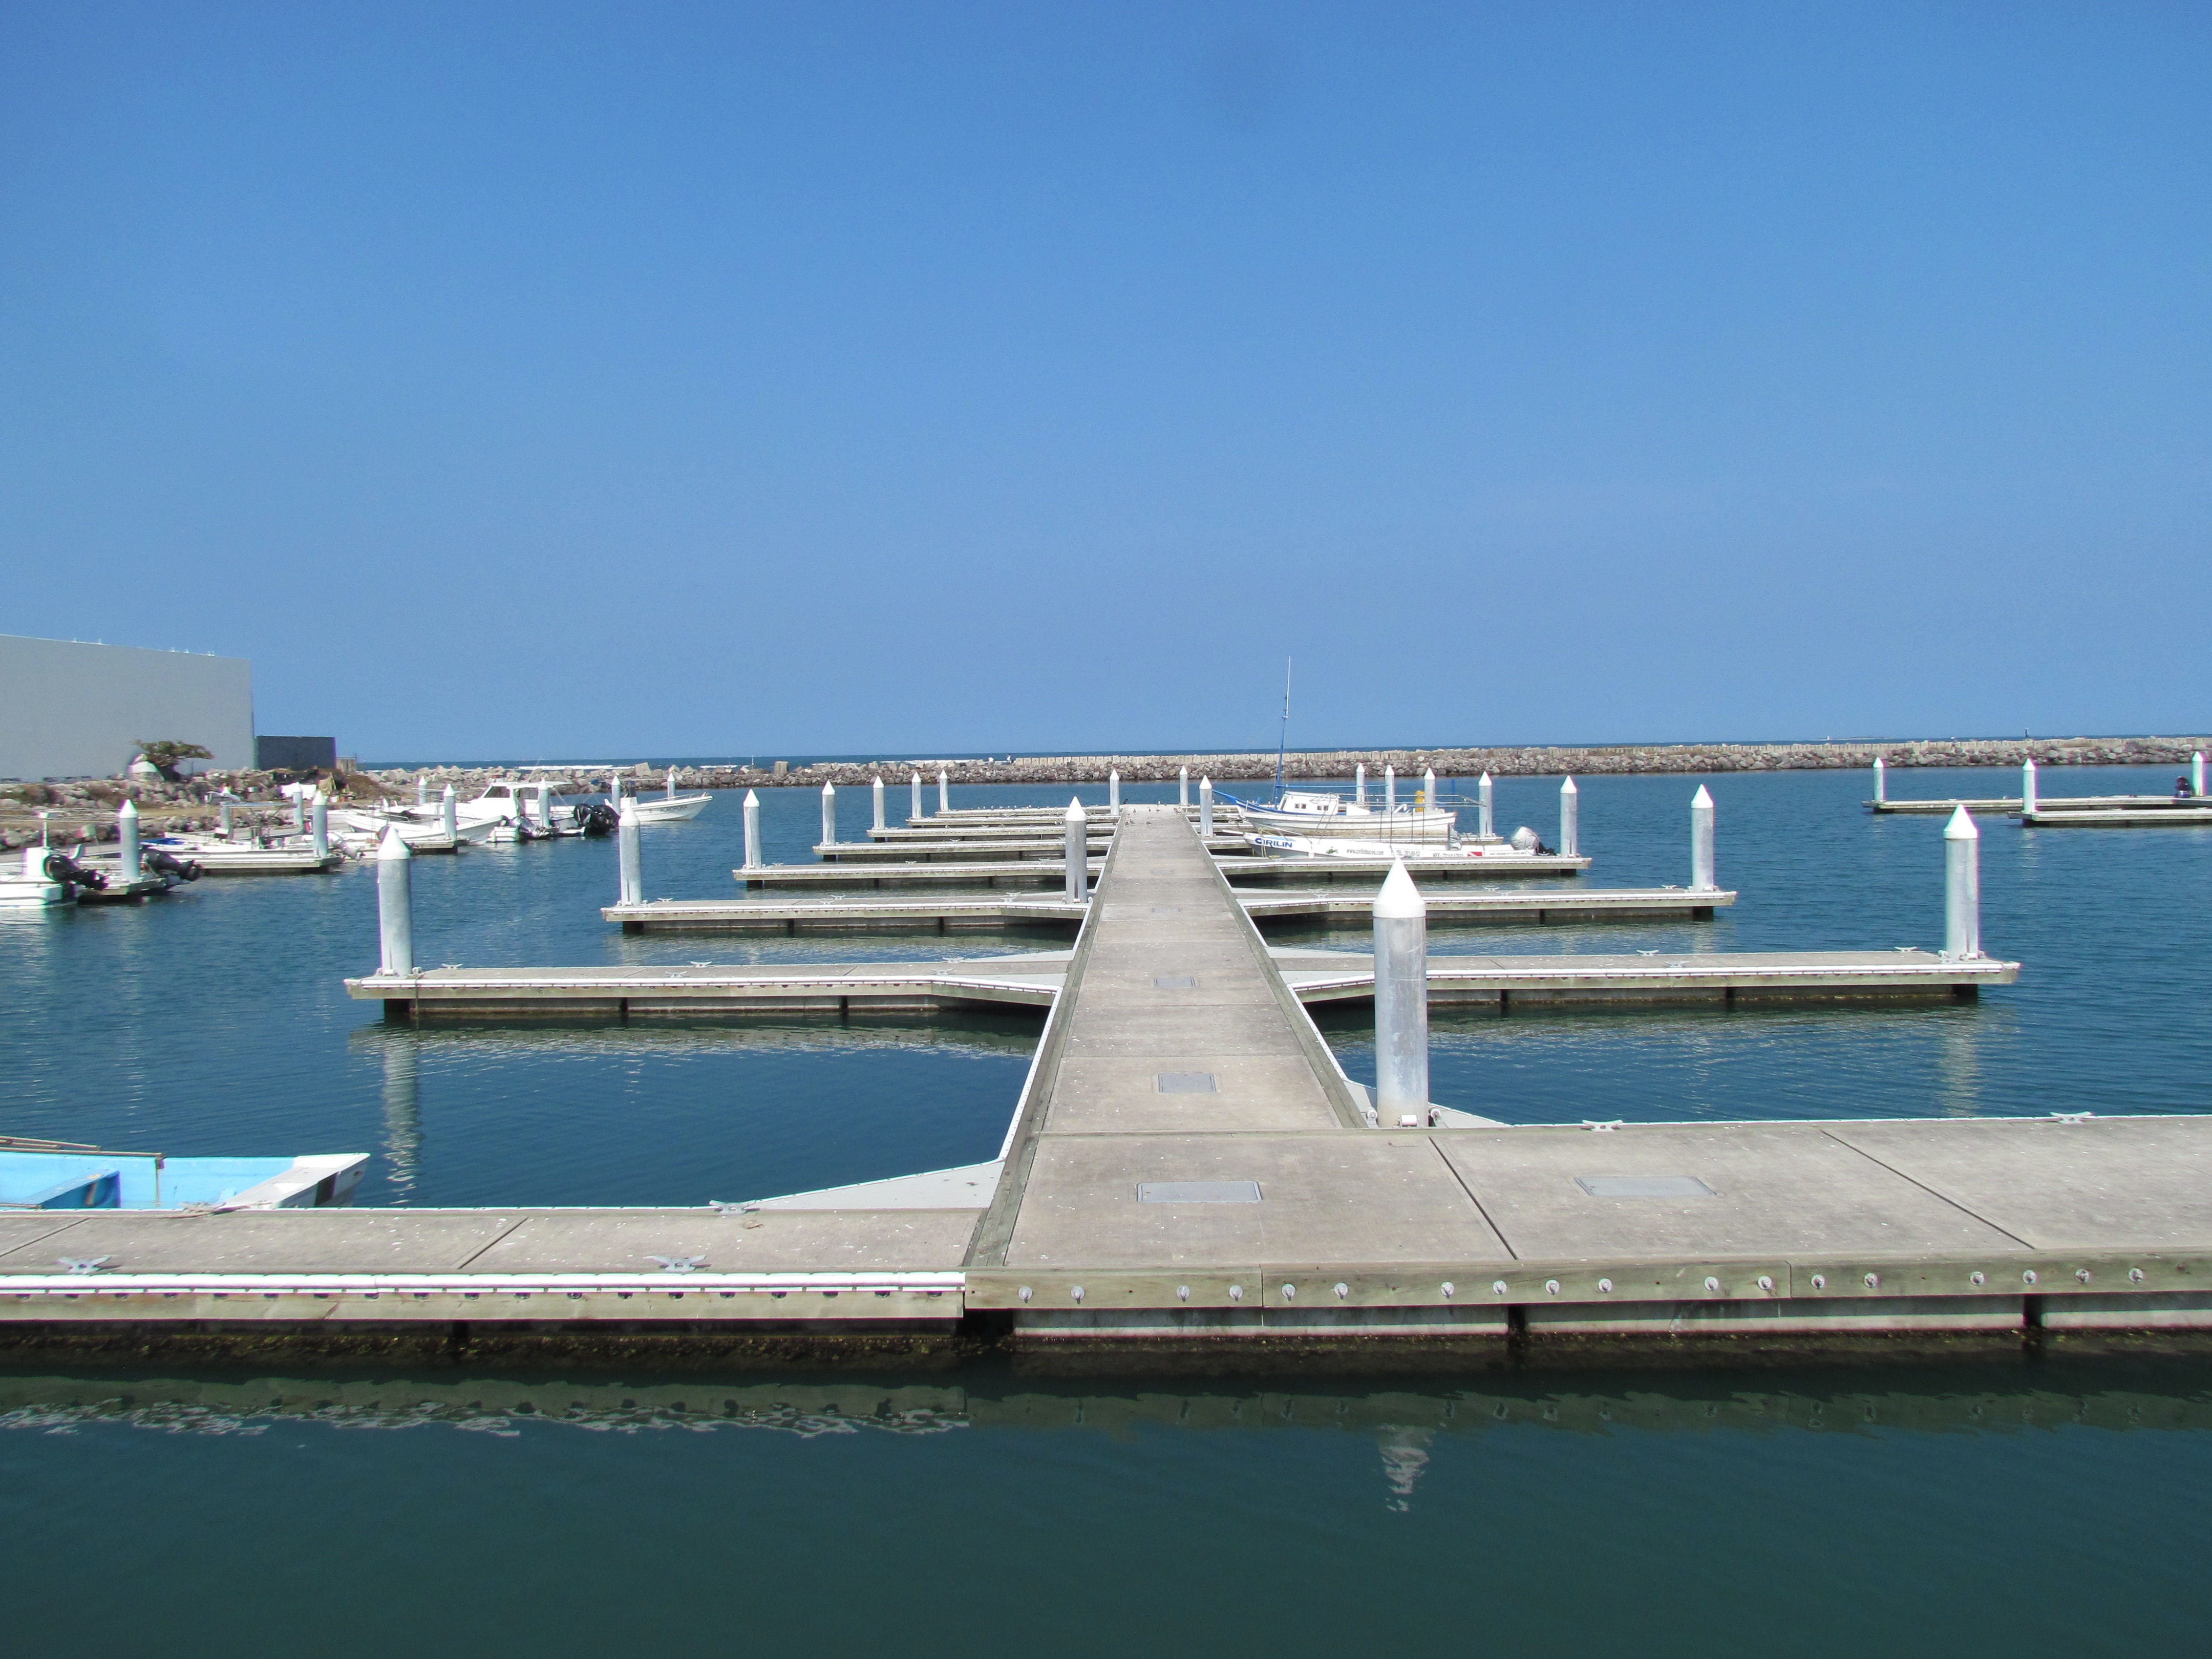
beach, sea, water, nature, ocean, dock, boat, bridge, pier, tide, summer, travel, walk, spring, vehicle, holiday, calm, bay, harbor, marina, port, mexico, infrastructure, costa, yachts, sailboats, sailing boat, veracruz, calm sea, nonbuilding structure